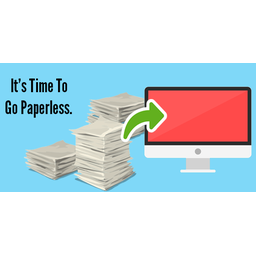
Label: paper